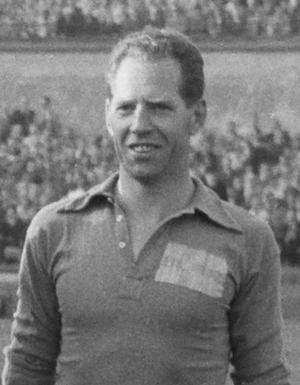
Erik Nilsson
Erik Nilsson var en svensk fodboldspiller, der som venstre back på Sveriges landshold var med til at vinde guld ved OL i 1948 og bronze ved VM i 1950. Han deltog også ved VM i 1938, og nåede i alt at spille 57 landskampe.